Florence Jepperson Madsen

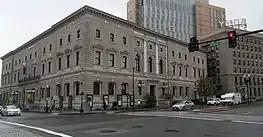
The New England Conservatory of Music in Boston, Massachusetts, where Madsen studied from 1906 to 1909

While a student in Boston, Madsen supported herself by singing at various venues and teaching. She had a happy home life, and would come home to spend her school breaks with her family. Her music career blossomed on the East Coast; renowned opera baritone David Bispham heard her perform at the New England Conservatory in May 1909, and enthusiastically encouraged her to continue singing. Madsen sang at various prestigious venues while studying in Boston. On June 22, 1909, Madsen graduated from the Conservatory with "high honors." The following year, she returned to Utah to take care of her sick mother. When her mother's health stabilized in 1911, Madsen returned to Boston and was hired as a vocal teacher at Lasell Seminary, where she remained for five years. During this time, Madsen also maintained her own studio in Boston for providing private vocal lessons. She also took a music course from Emil Mollenhauer, and soon sang the contralto part in "The Messiah" at Symphony Hall in Boston under Mollenhauer's direction. She visited New York City in December 1911, singing before various symphony directors. Many of these praised her voice. Madsen sang pieces by English, American, French, German, Scandinavian, Italian, and Russian composers. A few of her favorite works to sing were Bach's "Passions""," Saint-Saëns's "Samson and Delilah""," and Rossini's "Stabat Mater". She felt that the highest function of music was to praise God. Her time on the east coast was spent serving an unofficial LDS mission; she assisted in sharing her faith via her musical talents whenever the local missionaries requested her help. For example, she performed at a small concert held to convince the owner of the Cumorah property (a hill in Palmyra, New York) of the place's historical significance to the Latter-day Saint movement.